Snushanerne

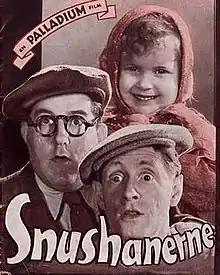

Snushanerne is a 1936 Danish film directed by Lau Lauritzen Jr. and Alice O'Fredericks.